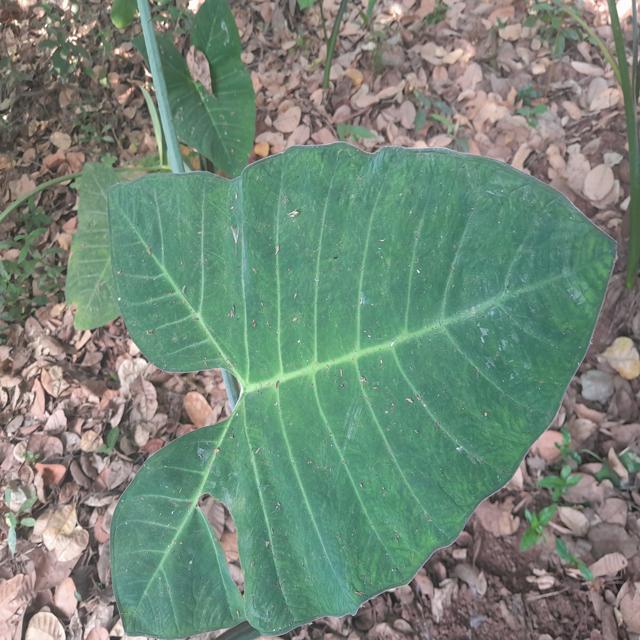
Label: Healthy